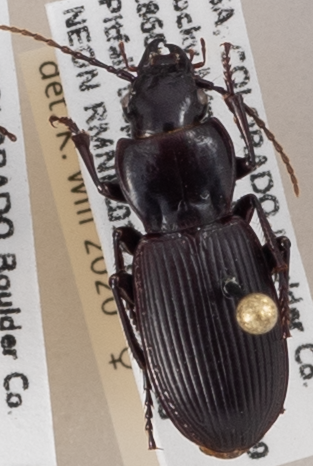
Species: Pterostichus protractus
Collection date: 2019-07-23
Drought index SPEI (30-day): -0.084
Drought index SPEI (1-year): -0.404
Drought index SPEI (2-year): -0.574